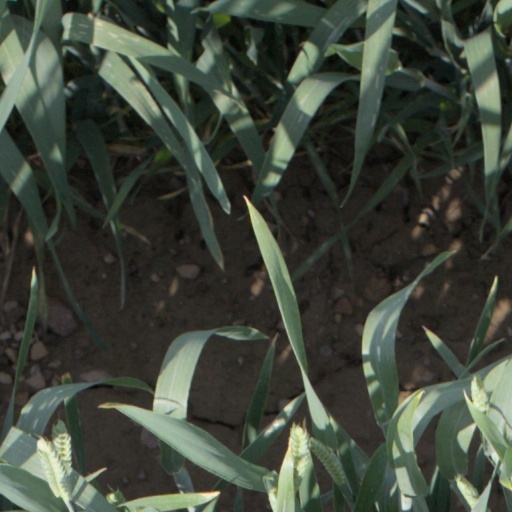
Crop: wheat